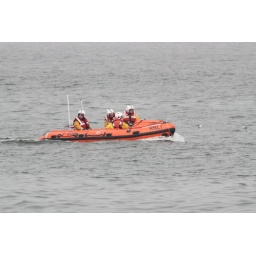
This was patrolling the water near the beach at the airshow watching everyone